2004 World Series

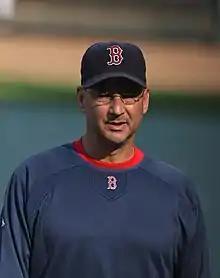
The Red Sox hired Terry Francona as their manager during the 2003–04 off-season.

During the off-season, the Red Sox hired Terry Francona as their new manager. They also signed Keith Foulke as their closer and traded for Curt Schilling as a starting pitcher. The Red Sox played two particularly notable games against the Yankees during the regular season. A game on July 1, in which they came back from a 3-run deficit to force extra innings, is best remembered for an incident in the 12th inning, when Yankees shortstop Derek Jeter made a catch on the run before hurling himself head-first into the stands. The Yankees won the game in the next inning to take an 8-game lead in the American League East. In the 3rd inning of a game on July 24, Red Sox pitcher Bronson Arroyo hit Yankees batter Alex Rodriguez with one of his pitches. As Rodriguez walked towards first base, he began shouting profanities at Arroyo. Red Sox catcher Jason Varitek positioned himself between the two players. After a brief argument, Varitek pushed his glove into Rodriguez' face, causing a bench-clearing brawl. The Red Sox eventually won the game thanks to a home run by Bill Mueller in the 9th inning. On July 31, the Red Sox traded shortstop Nomar Garciaparra to the Chicago Cubs after he had spent eight years with the team. They acquired shortstop Orlando Cabrera and first baseman Doug Mientkiewicz in this trade. They won the wild card to earn a place in the post-season for the second year in a row.